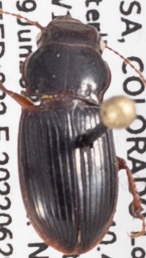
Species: Cratacanthus dubius
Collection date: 2022-06-29
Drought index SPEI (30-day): -0.71
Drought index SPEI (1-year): -2.09
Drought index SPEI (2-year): -2.09